Patriotism (1966 film)

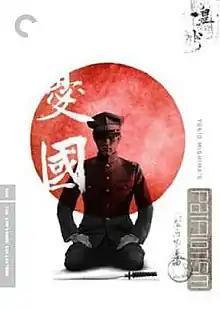
Cover of The Criterion Collection DVD

is a 1966 Japanese short film directed by Yukio Mishima. It is based on Mishima's short story "Patriotism", published in 1960.